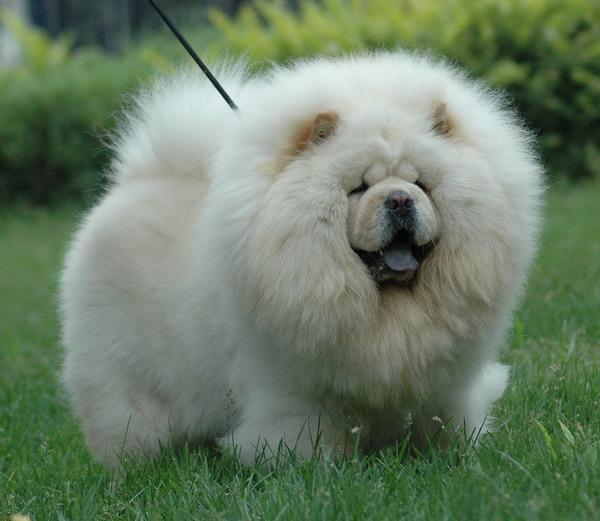
Tibetan_mastiff